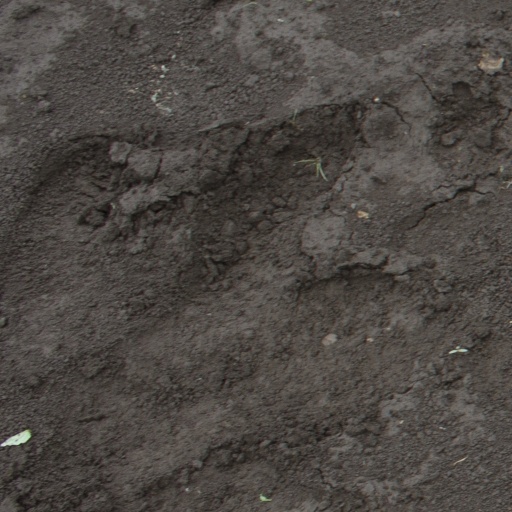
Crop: soybean